Be My Baby

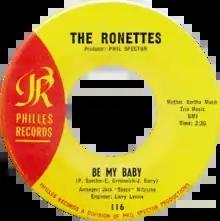

"Be My Baby" is a song by the American girl group the Ronettes that was released as a single on Philles Records in August 1963. Written by Jeff Barry, Ellie Greenwich, and Phil Spector, the song was the Ronettes' biggest hit, reaching number 2 in the U.S. and Canada, and number 4 in the UK. It is often ranked as among the best songs of the 1960s, and has been regarded by various publications as one of the greatest songs of all time.